1974 New Orleans Saints season

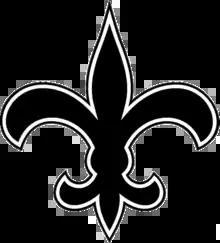
Logo of New Orleans Saints (1967-1999)

The 1974 New Orleans Saints season was the team’s eighth as a member of the National Football League (NFL). This was their final season at Tulane Stadium as the Louisiana Superdome opened the following season. They matched their previous season's output of 5–9. The team failed to qualify for the playoffs for the eighth consecutive season.